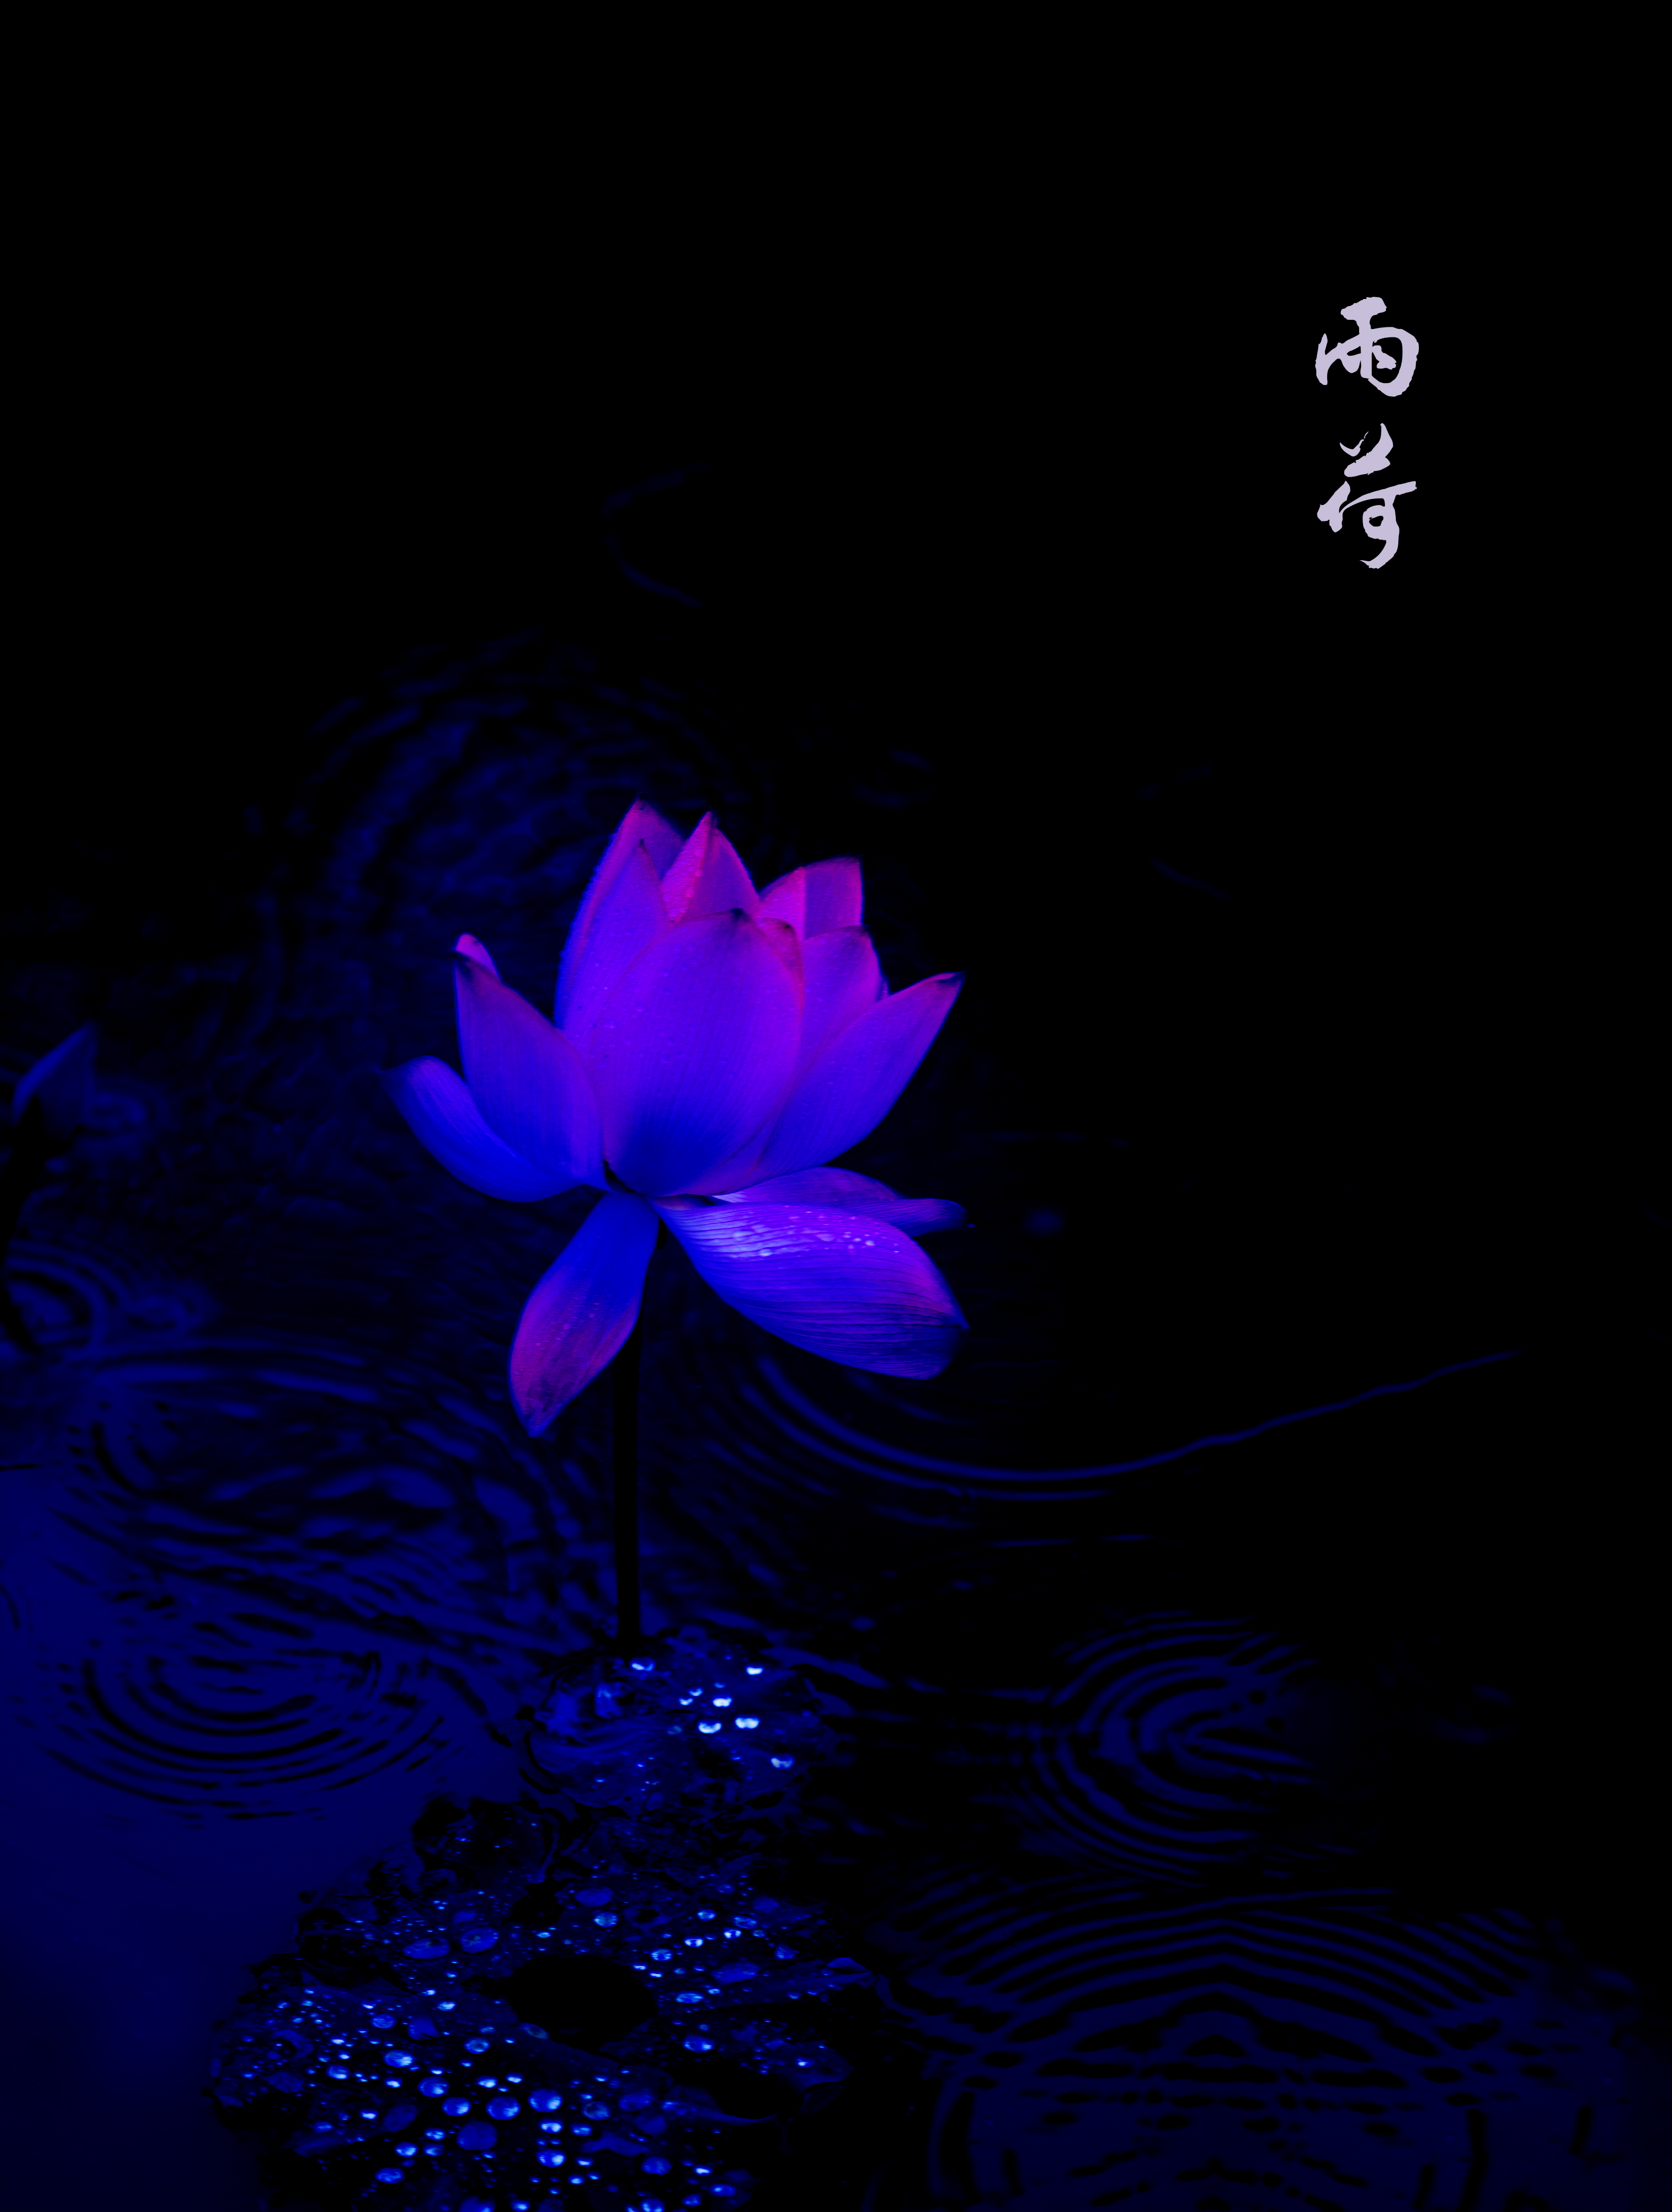
flower, water, liquid, plant, purple, petal, lotus, fluid, terrestrial plant, aquatic plant, violet, lotus family, electric blue, sacred lotus, flowering plant, magenta, water lily, flash photography, space, darkness, art, Pedicel, annual plant, pattern, herbaceous plant, wildflower, graphics, plant stem, macro photography, pond, still life photography, reflection, proteales, symmetry, graphic design, illustration